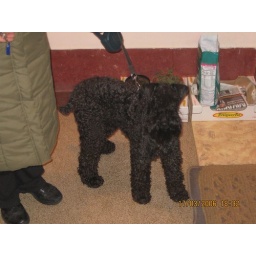
This dog stays in the first floor of our apartment